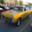
Label: automobile